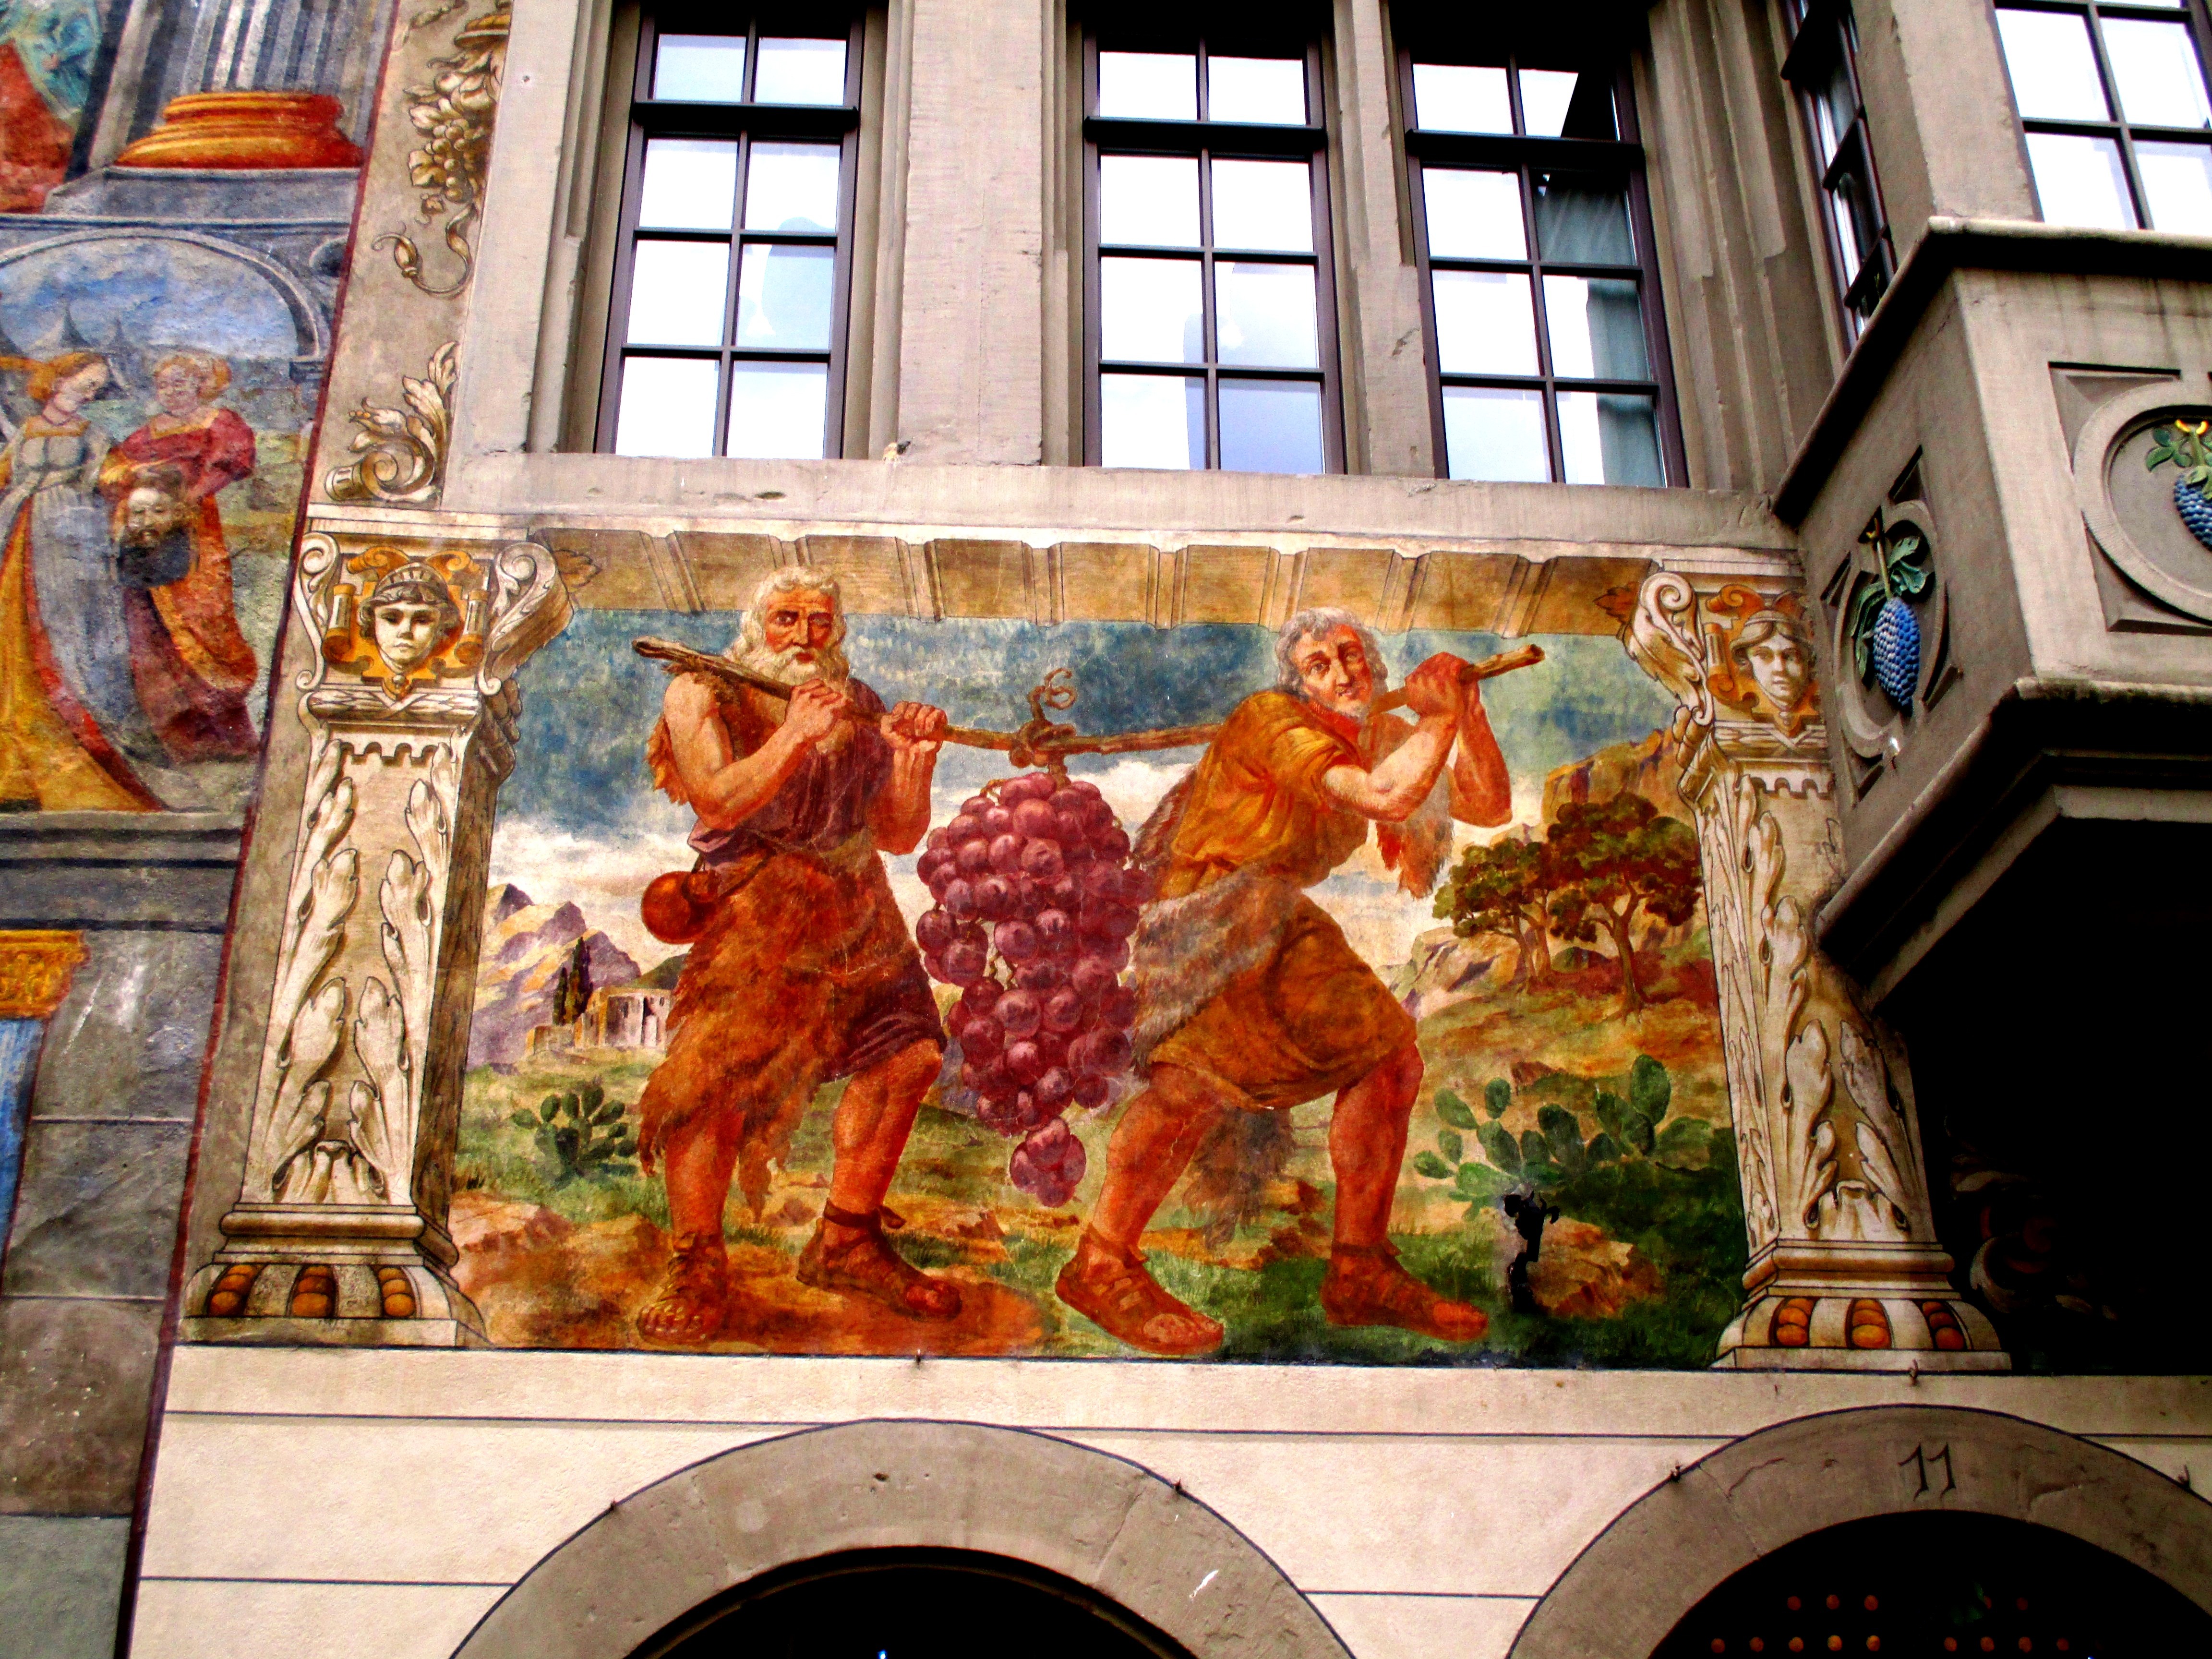
window, facade, wreath, art, mural, switzerland, historically, schaffhausen, stein am rhein, old town core, arcade arches